Merriville House and Gardens

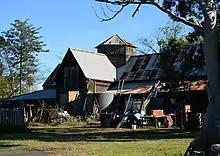
Building that was part of the original Jonas Bradley property, located behind Merriville House

Merriville House & Gardens is a heritage-listed residence at 1 Eire Way, Kellyville Ridge, New South Wales, or 49 VINEGAR HILL RD, KELLYVILLE RIDGE NSW 2155, Australia. It was built from 1817 to 1855. It is also known as Hambledon Cottage, Hambledon and Maryville. It was added to the New South Wales State Heritage Register on 2 April 1999. As per local realestate site, the house was last sold in 2008 for $268,000.